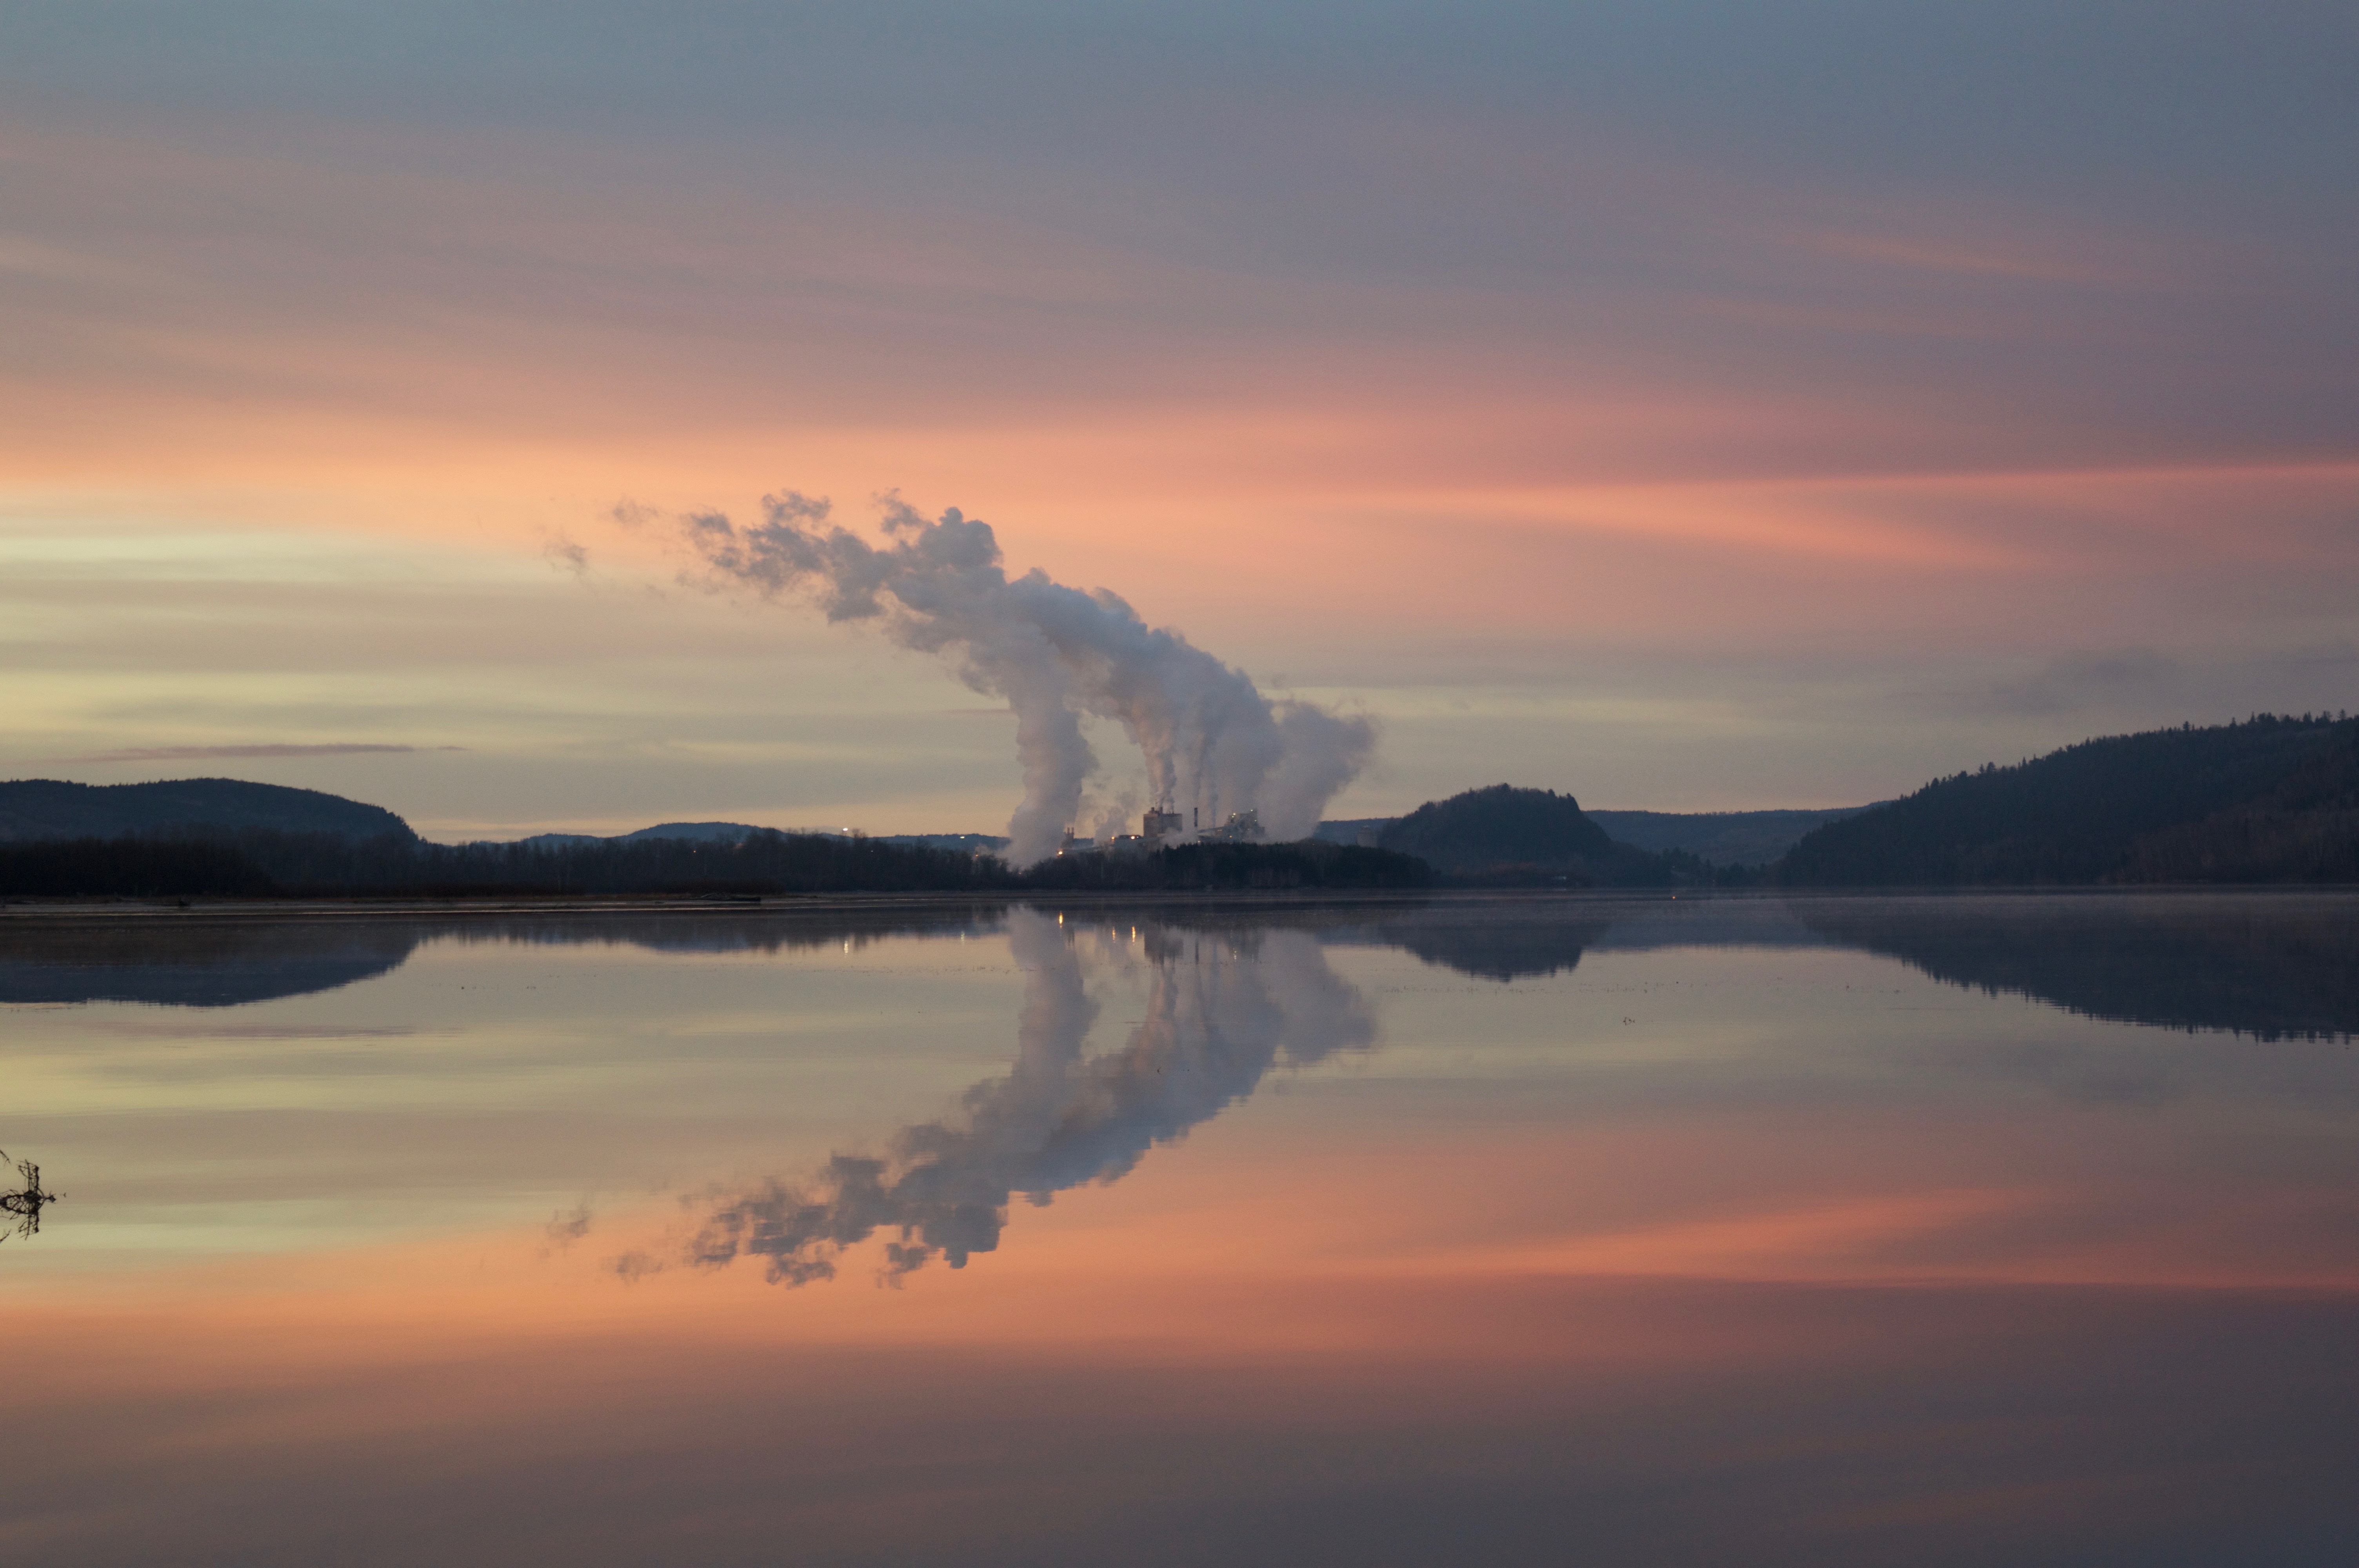
sea, horizon, mountain, cloud, sky, fog, sunrise, sunset, mist, sunlight, morning, lake, dawn, atmosphere, dusk, evening, reflection, loch, afterglow, atmospheric phenomenon, red sky at morning